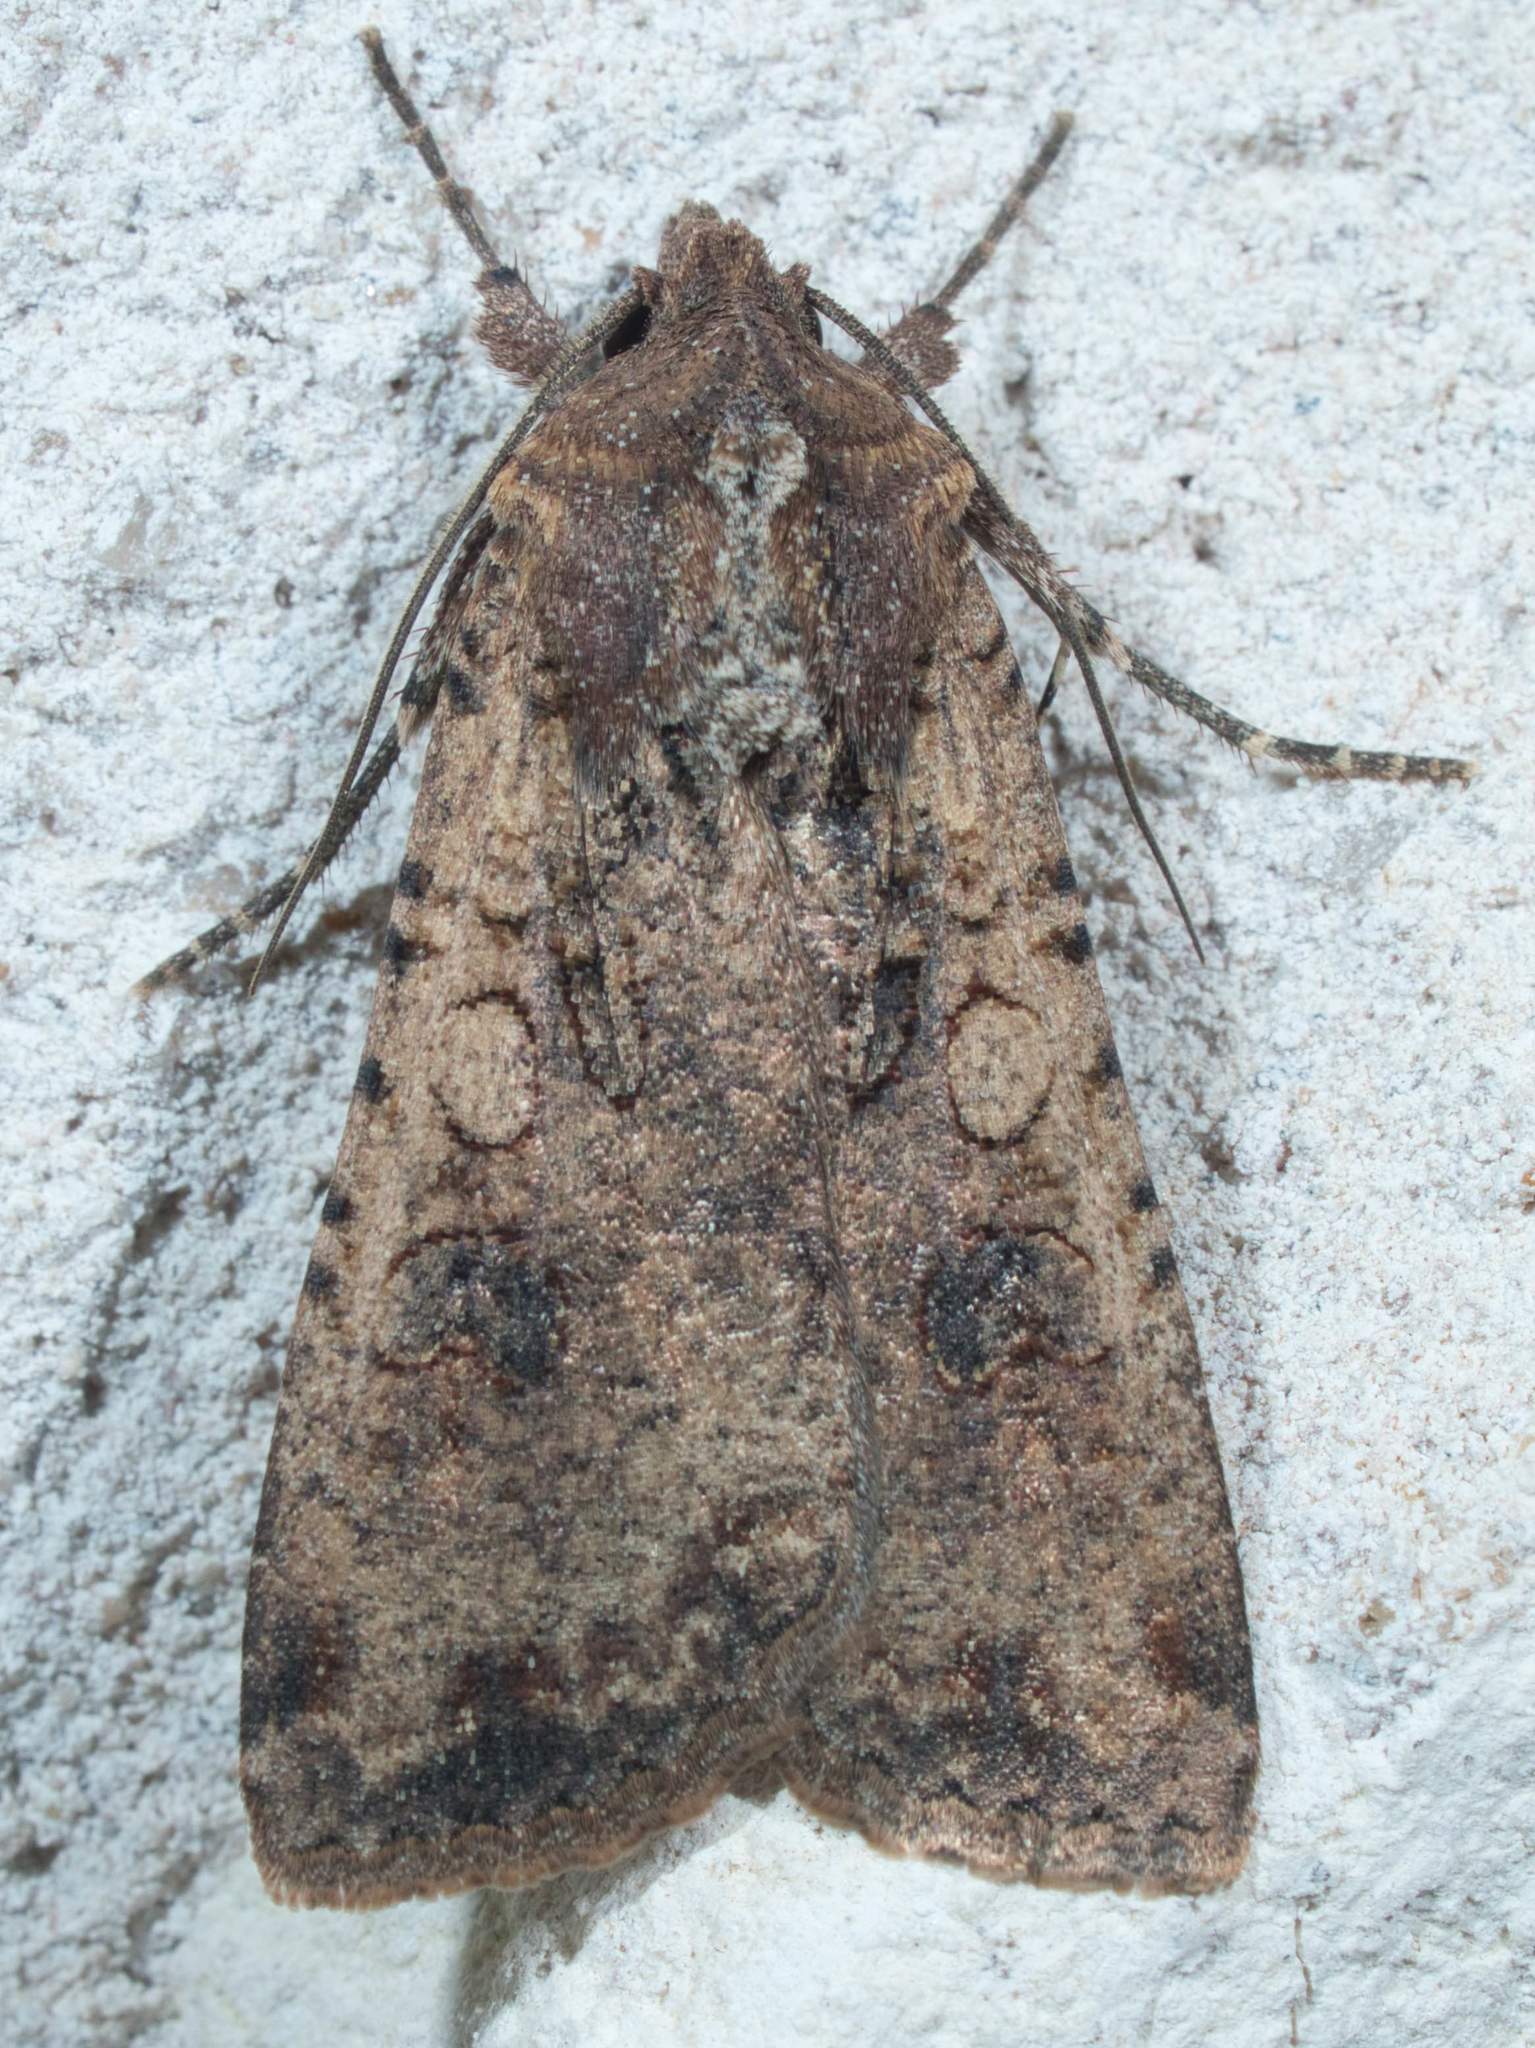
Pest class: cutworms